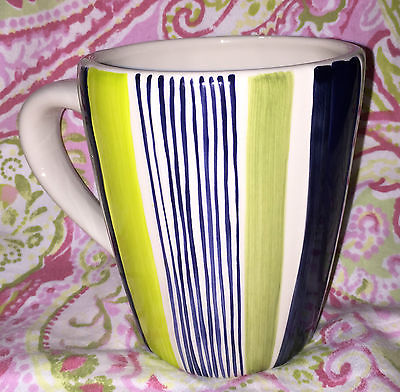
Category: mug